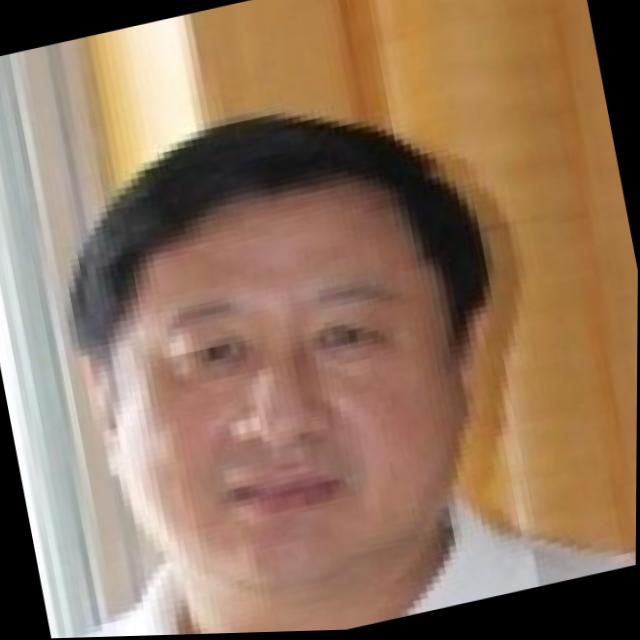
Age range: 45-64